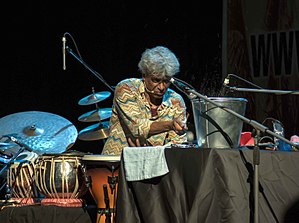
Trilok Gurtu
Trilok Gurtu i Mumbai, Indien er en indisk percussionist og tablasspiller.